University of Massachusetts Amherst

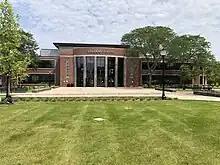
Student Union

UMass Amherst issued an announcement in early 2015 stating, "The University has determined that it will no longer admit Iranian national students to specific programs in the College of Engineering (i.e., Chemical Engineering, Electrical & Computer Engineering, Mechanical & Industrial Engineering) and in the College of Natural Sciences (i.e., Physics, Chemistry, Microbiology, and Polymer Science & Engineering) effective February 1, 2015." The University claims that this announcement was posted because a graduate student entered Iran for a project and was later denied a visa. This event along with urging from legal advisers contributed to the belief that such incidents inhibited their ability to give Iranian students a "full program of education and research for Iranian students" and thus justified changing their admissions policies. The ensuing criticism on and off campus, as well as wide media publicity, changed the minds of school officials. As a result, UMass made a statement on February 18 committing to once again allowing Iranian students to apply to the aforementioned graduate programs. On the same day, an official in the U.S. Department of State stated in an interview that: "U.S. laws and regulations do not prevent Iranian people from traveling to the United States or studying in engineering program of any U.S. academic institutions." UMass Amherst replaced the ban with a policy aimed at designing specific curricula for admitted Iranian nationals based on their needs. While less controversial, this policy has still generated backlash, with one student saying, "This university that's supposed to be so open-minded forcing him to sign a document saying he won't go home and build a bomb or something is just really disappointing to see."